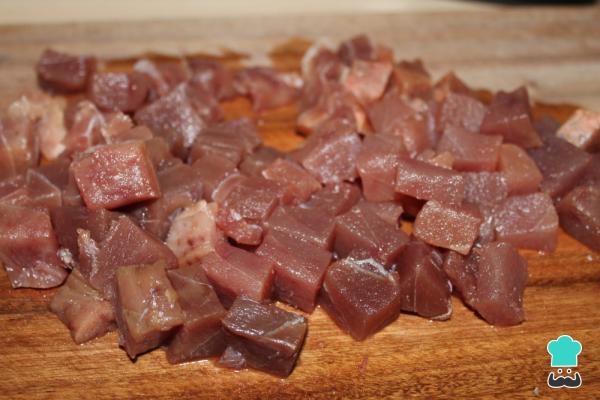
Trocea el atún en tacos regulares. Al consumir pescado crudo, siempre es aconsejable que previamente haya sido congelado para evitar posibles intoxicaciones.